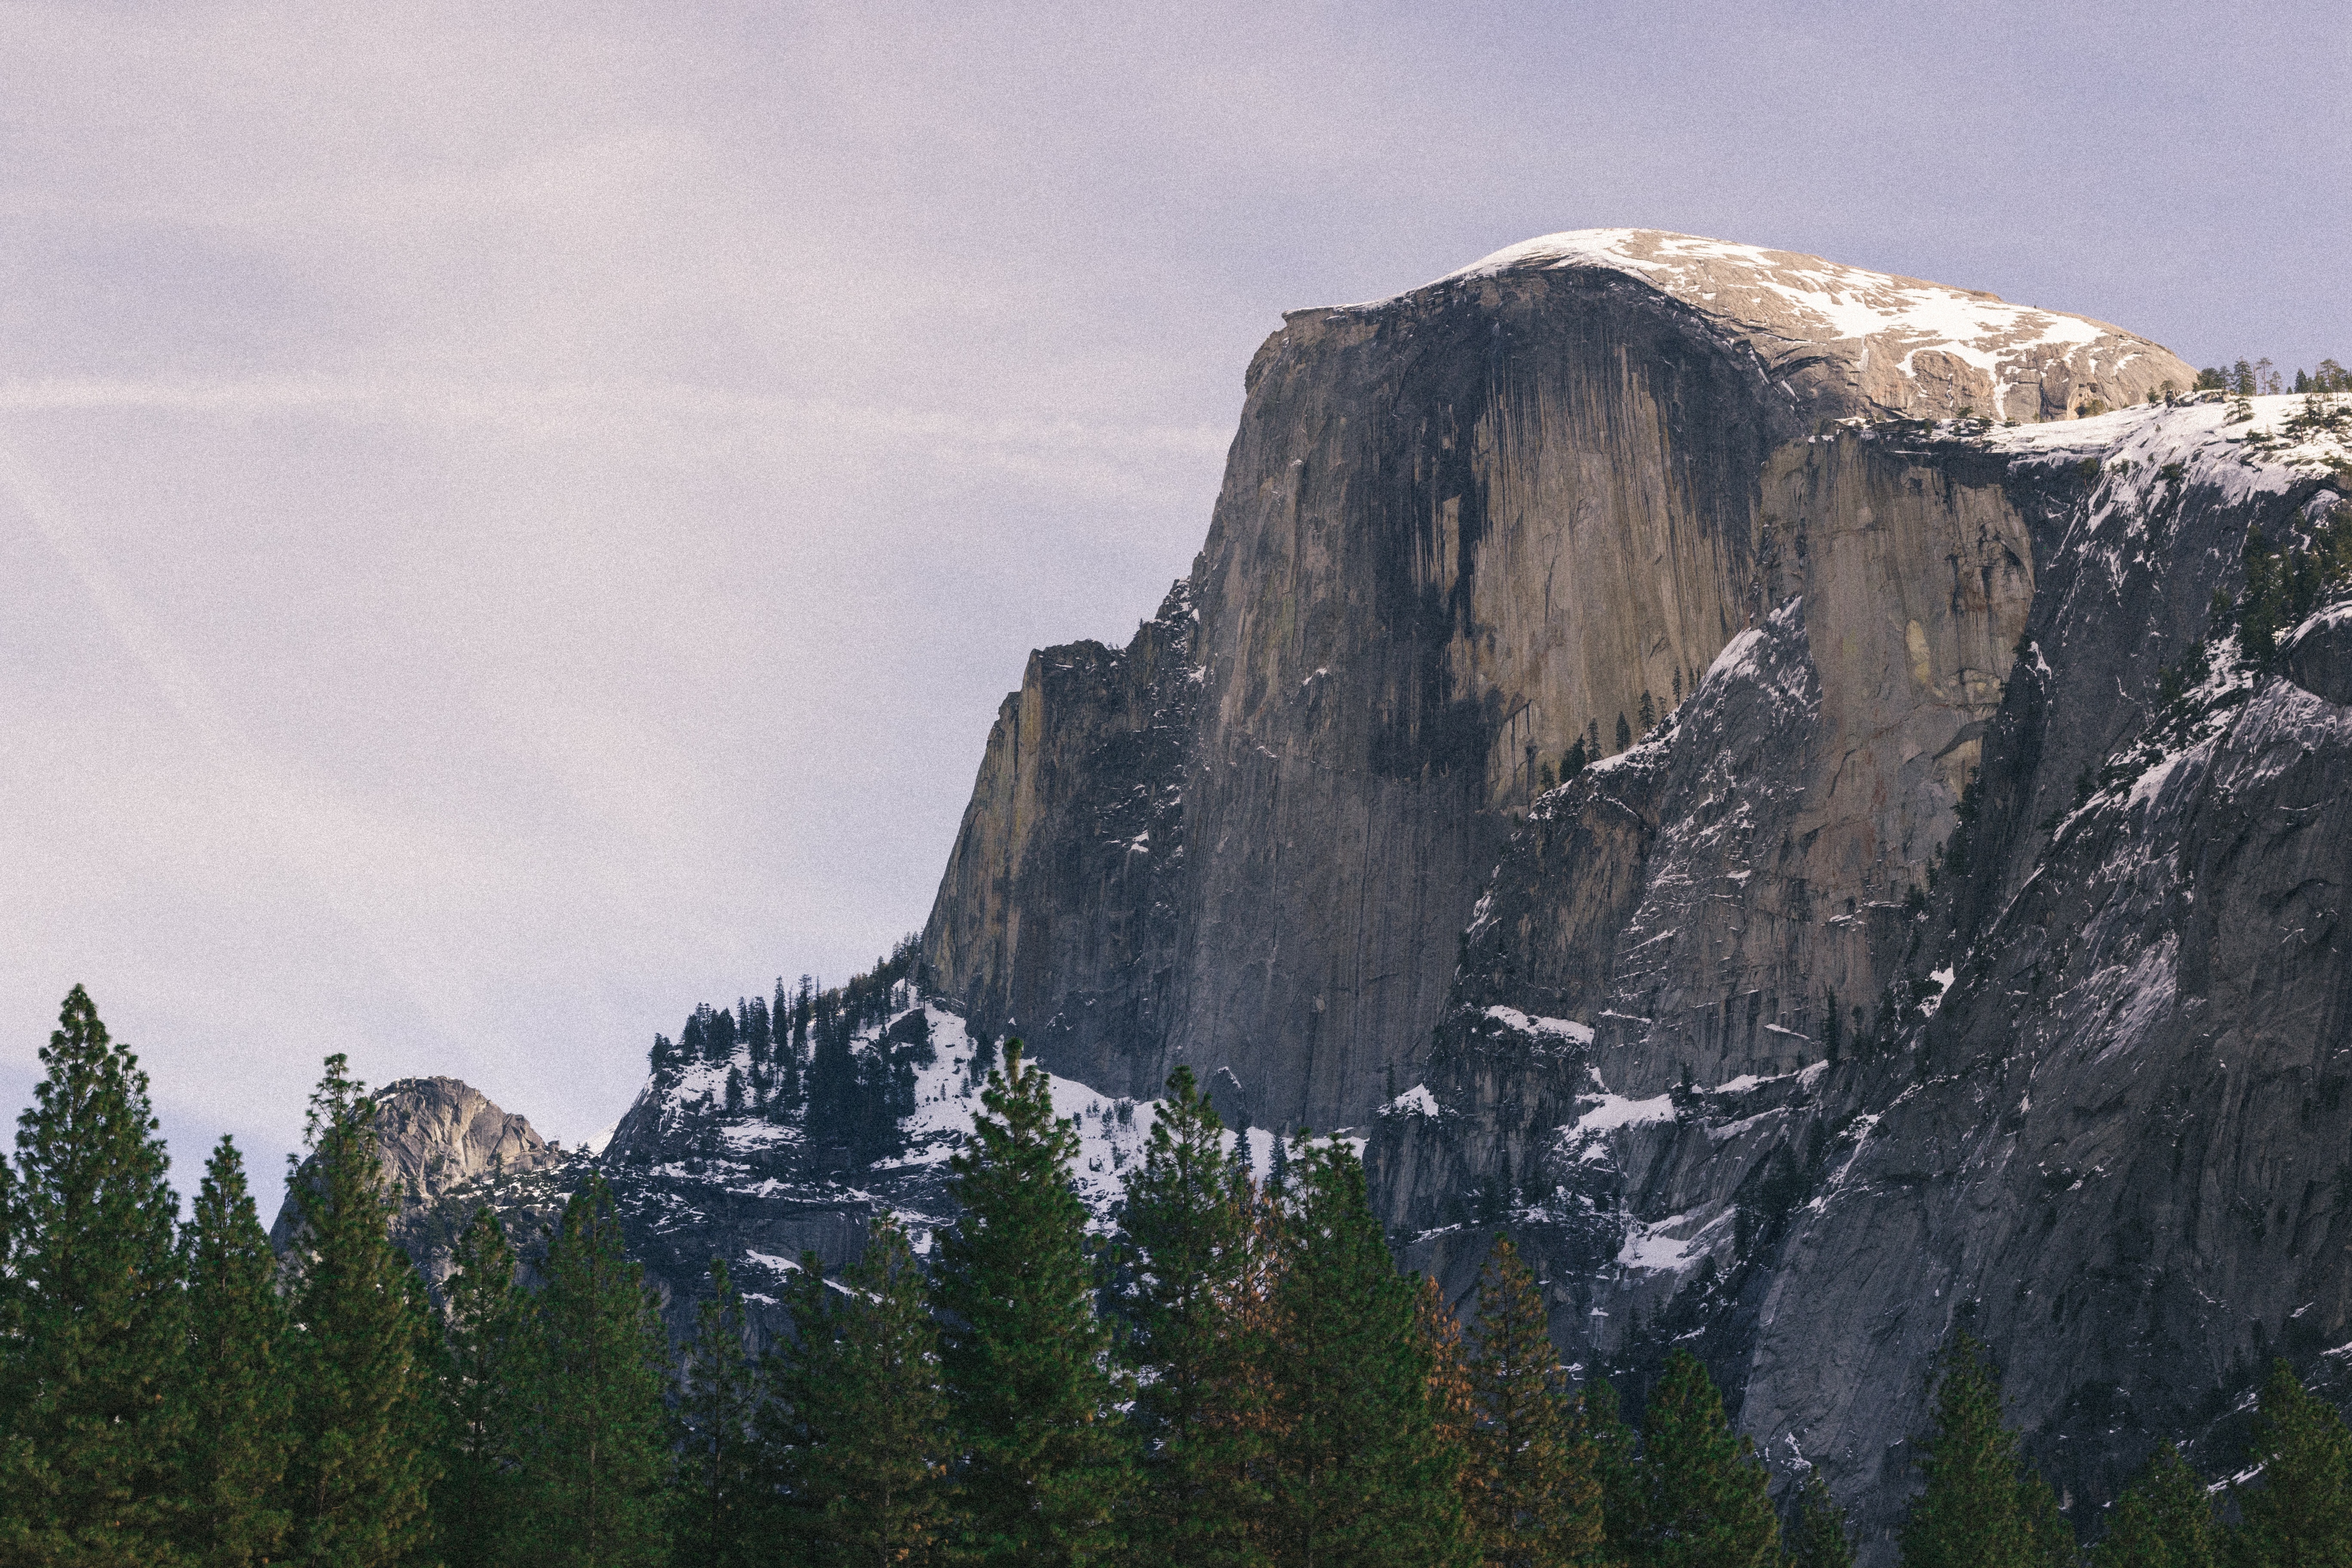
landscape, tree, forest, rock, wilderness, mountain, snow, adventure, mountain range, cliff, terrain, ridge, summit, geology, alps, plateau, landform, mountain pass, geographical feature, mountainous landforms